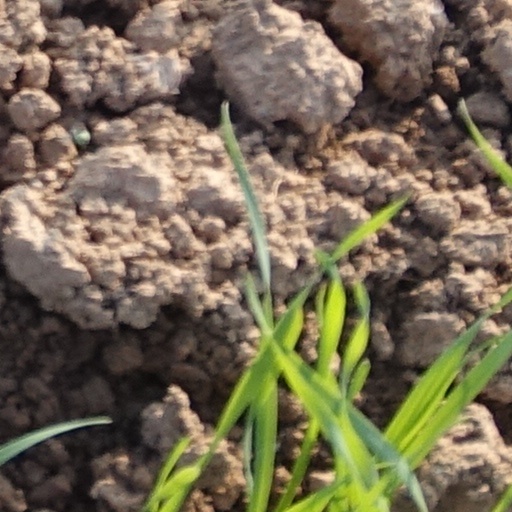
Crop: wheat